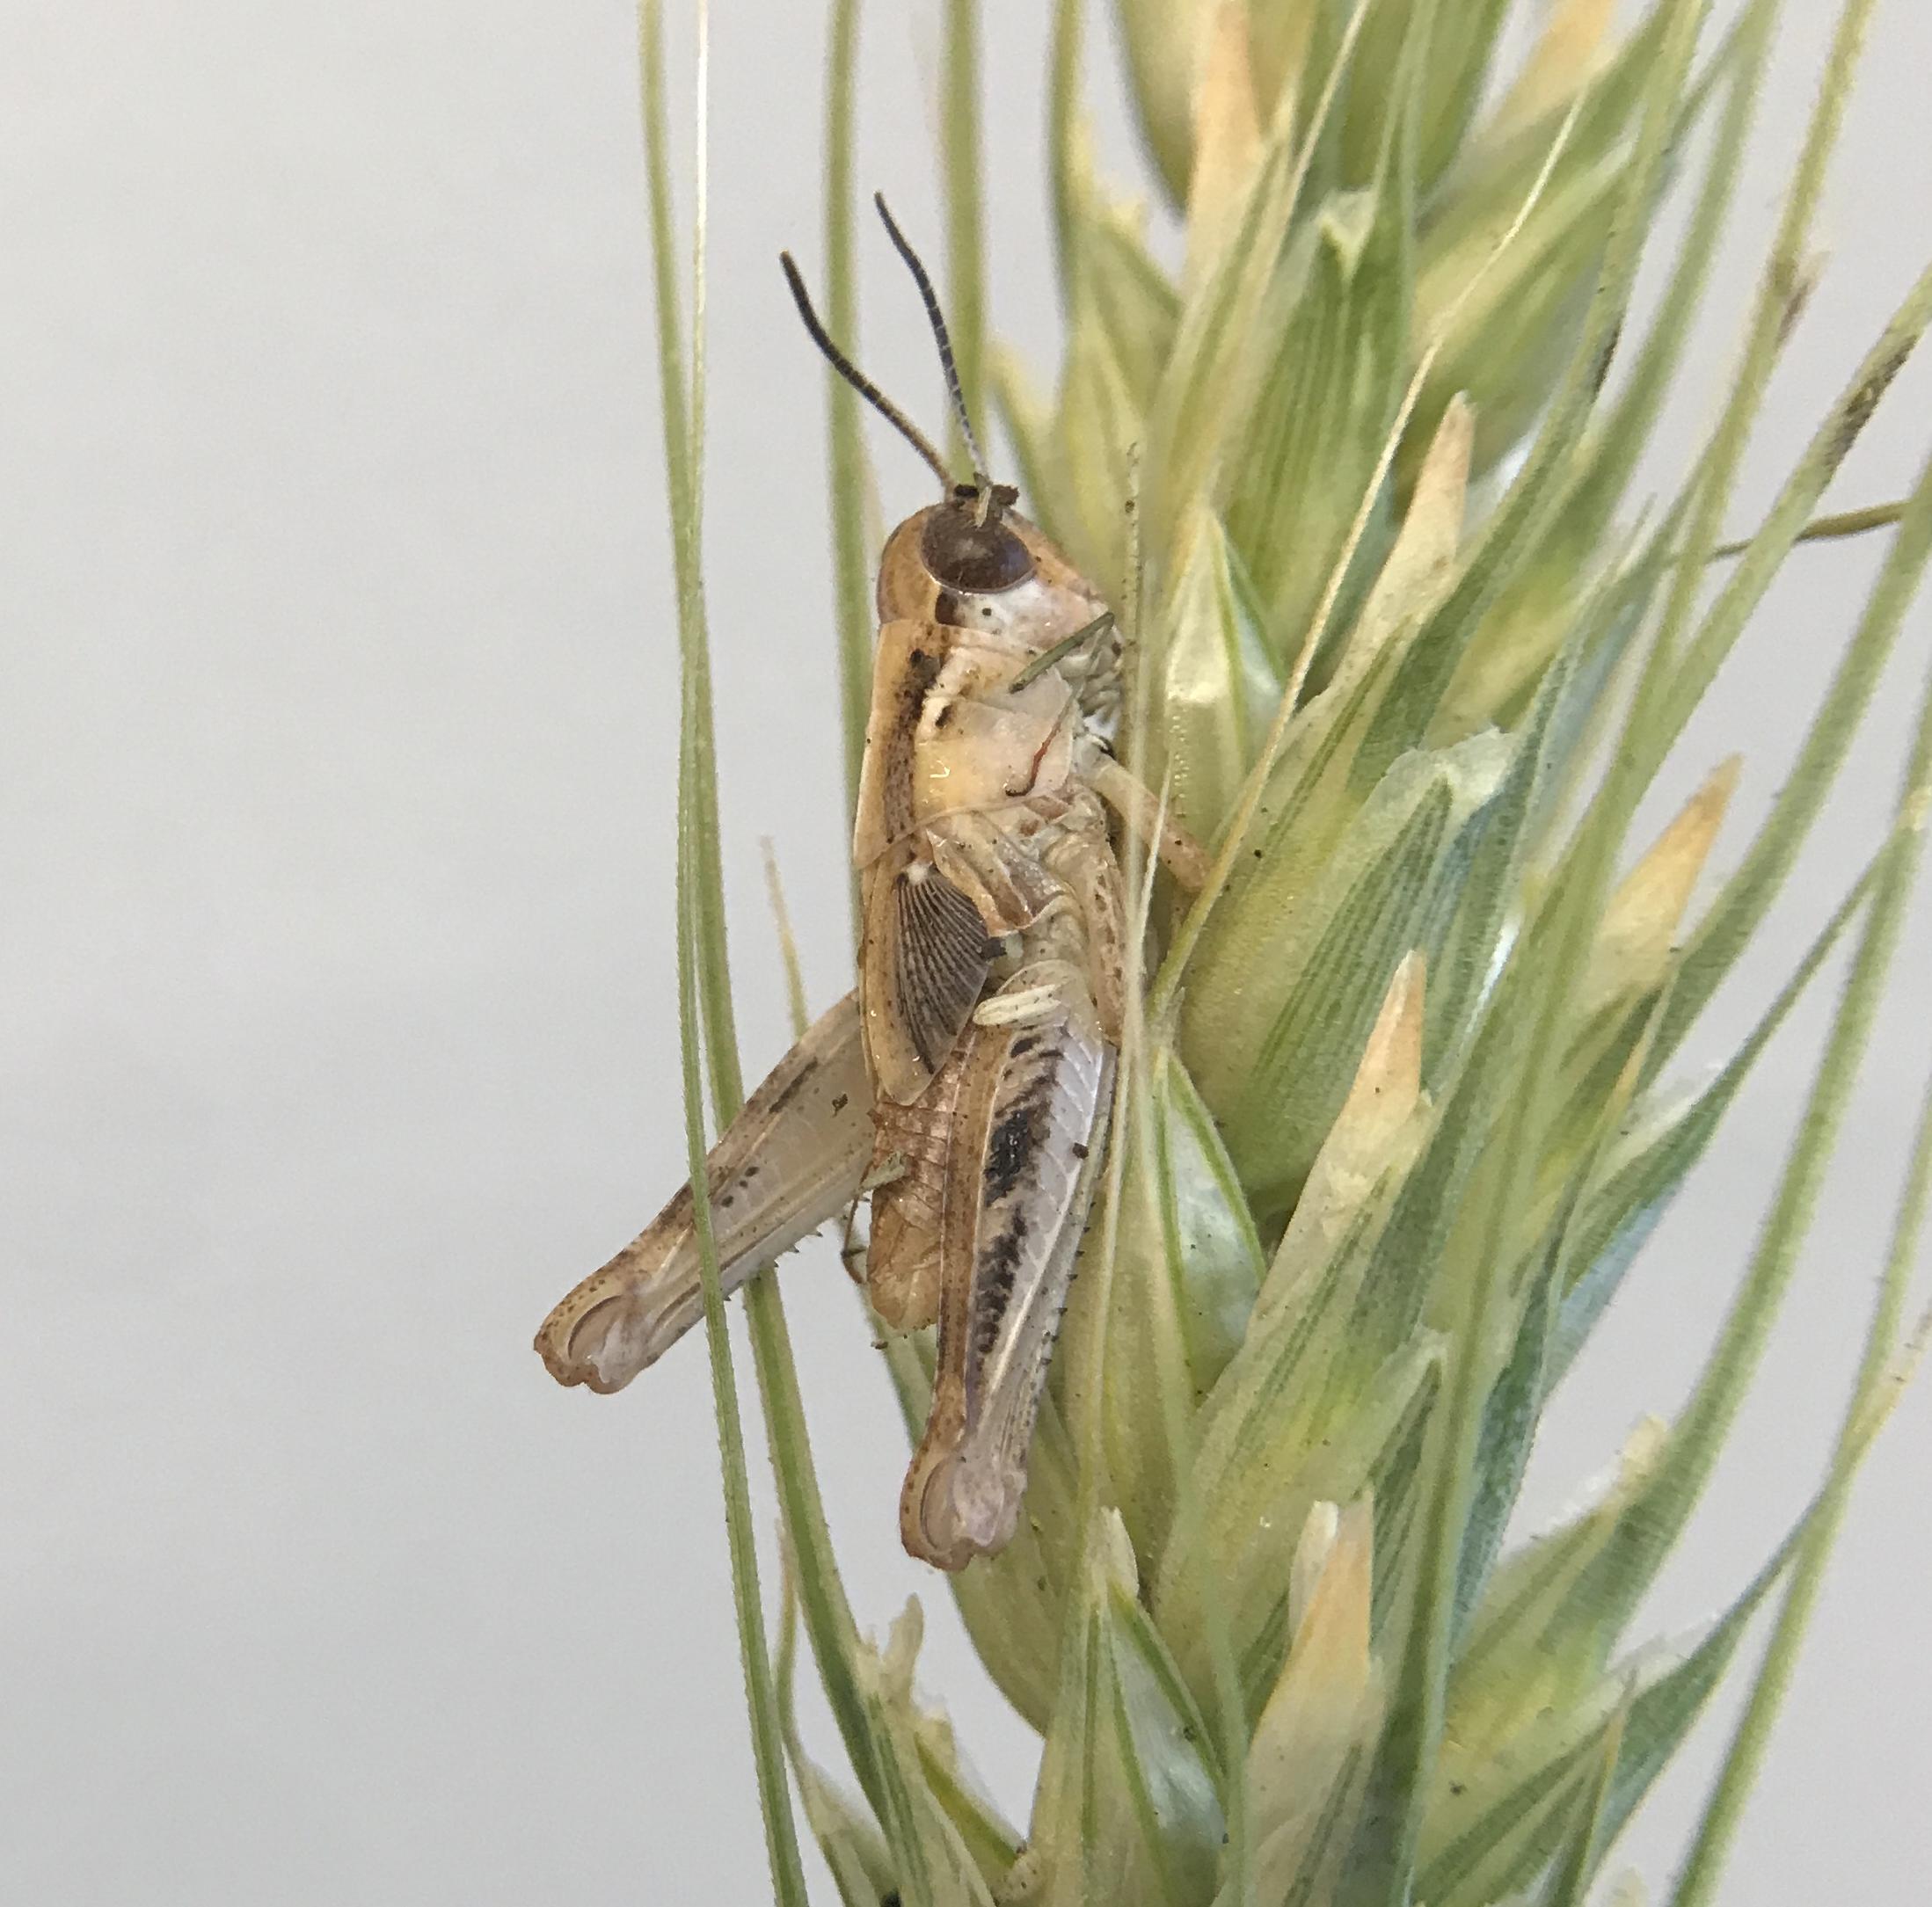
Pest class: occasional_pest